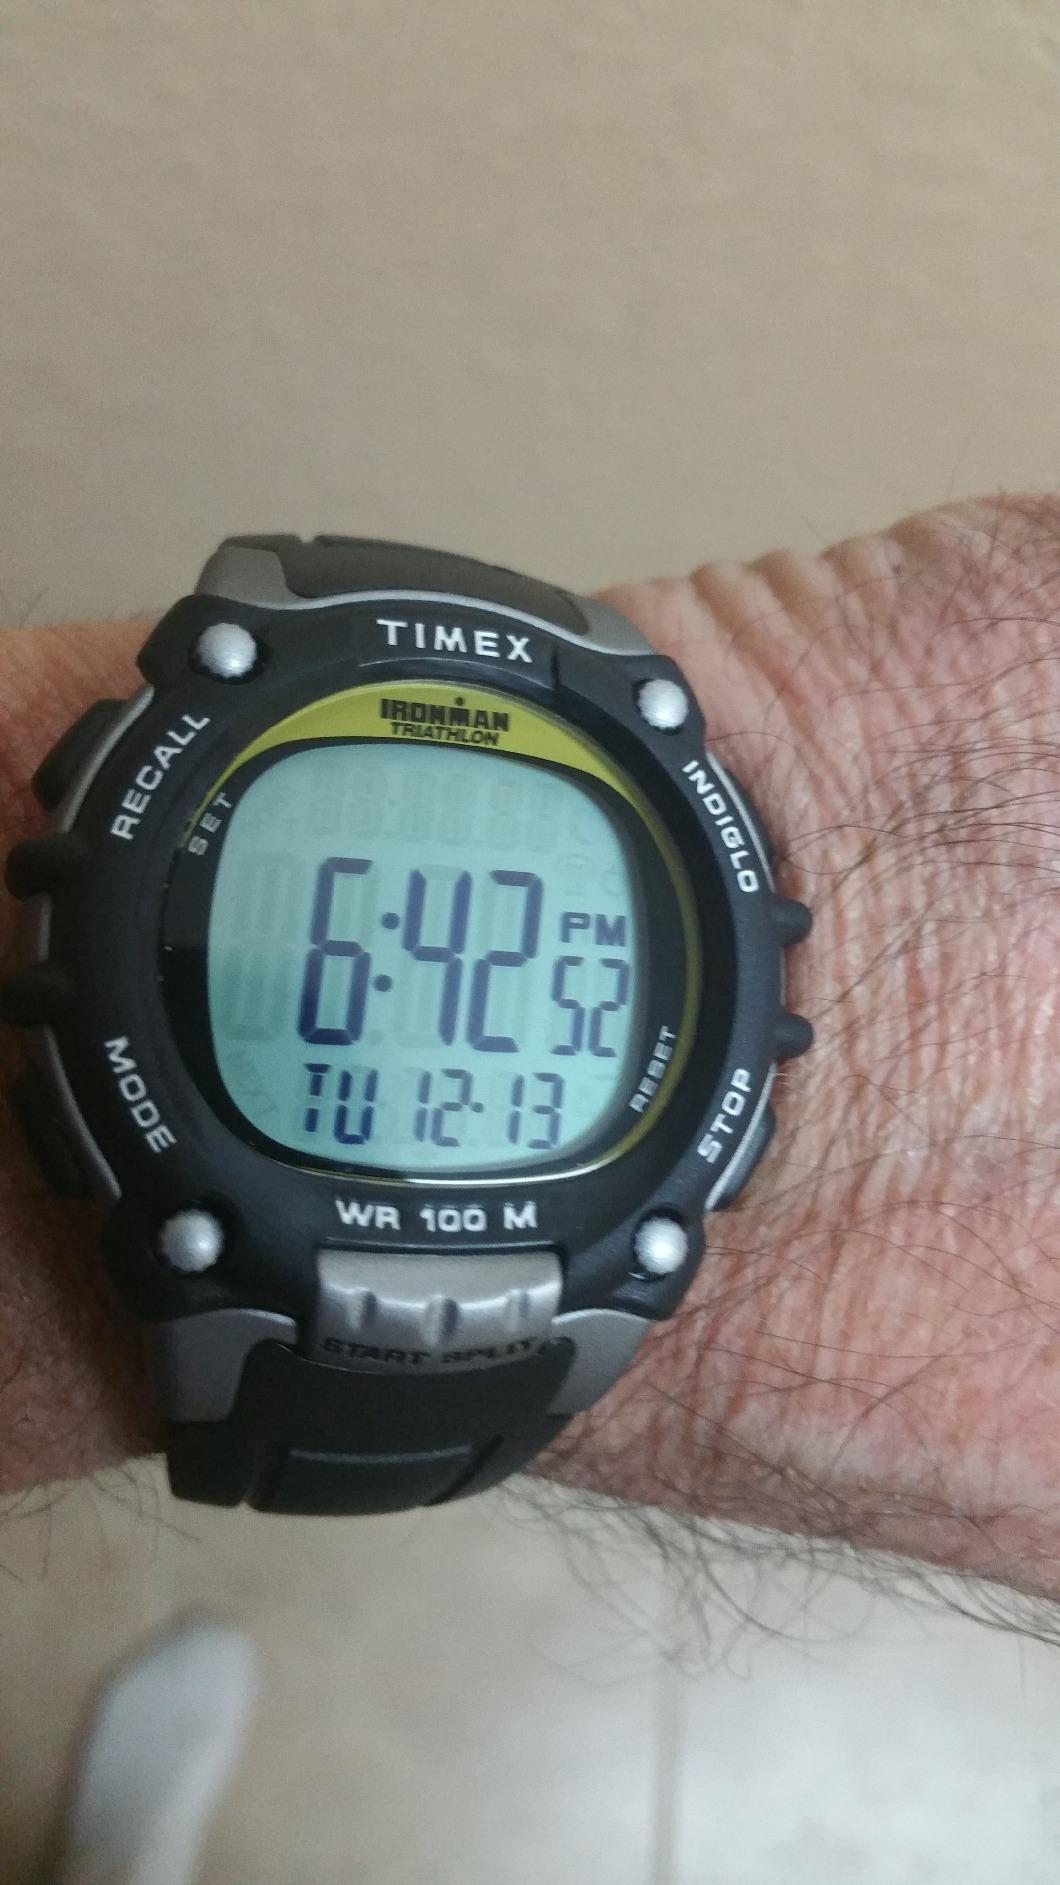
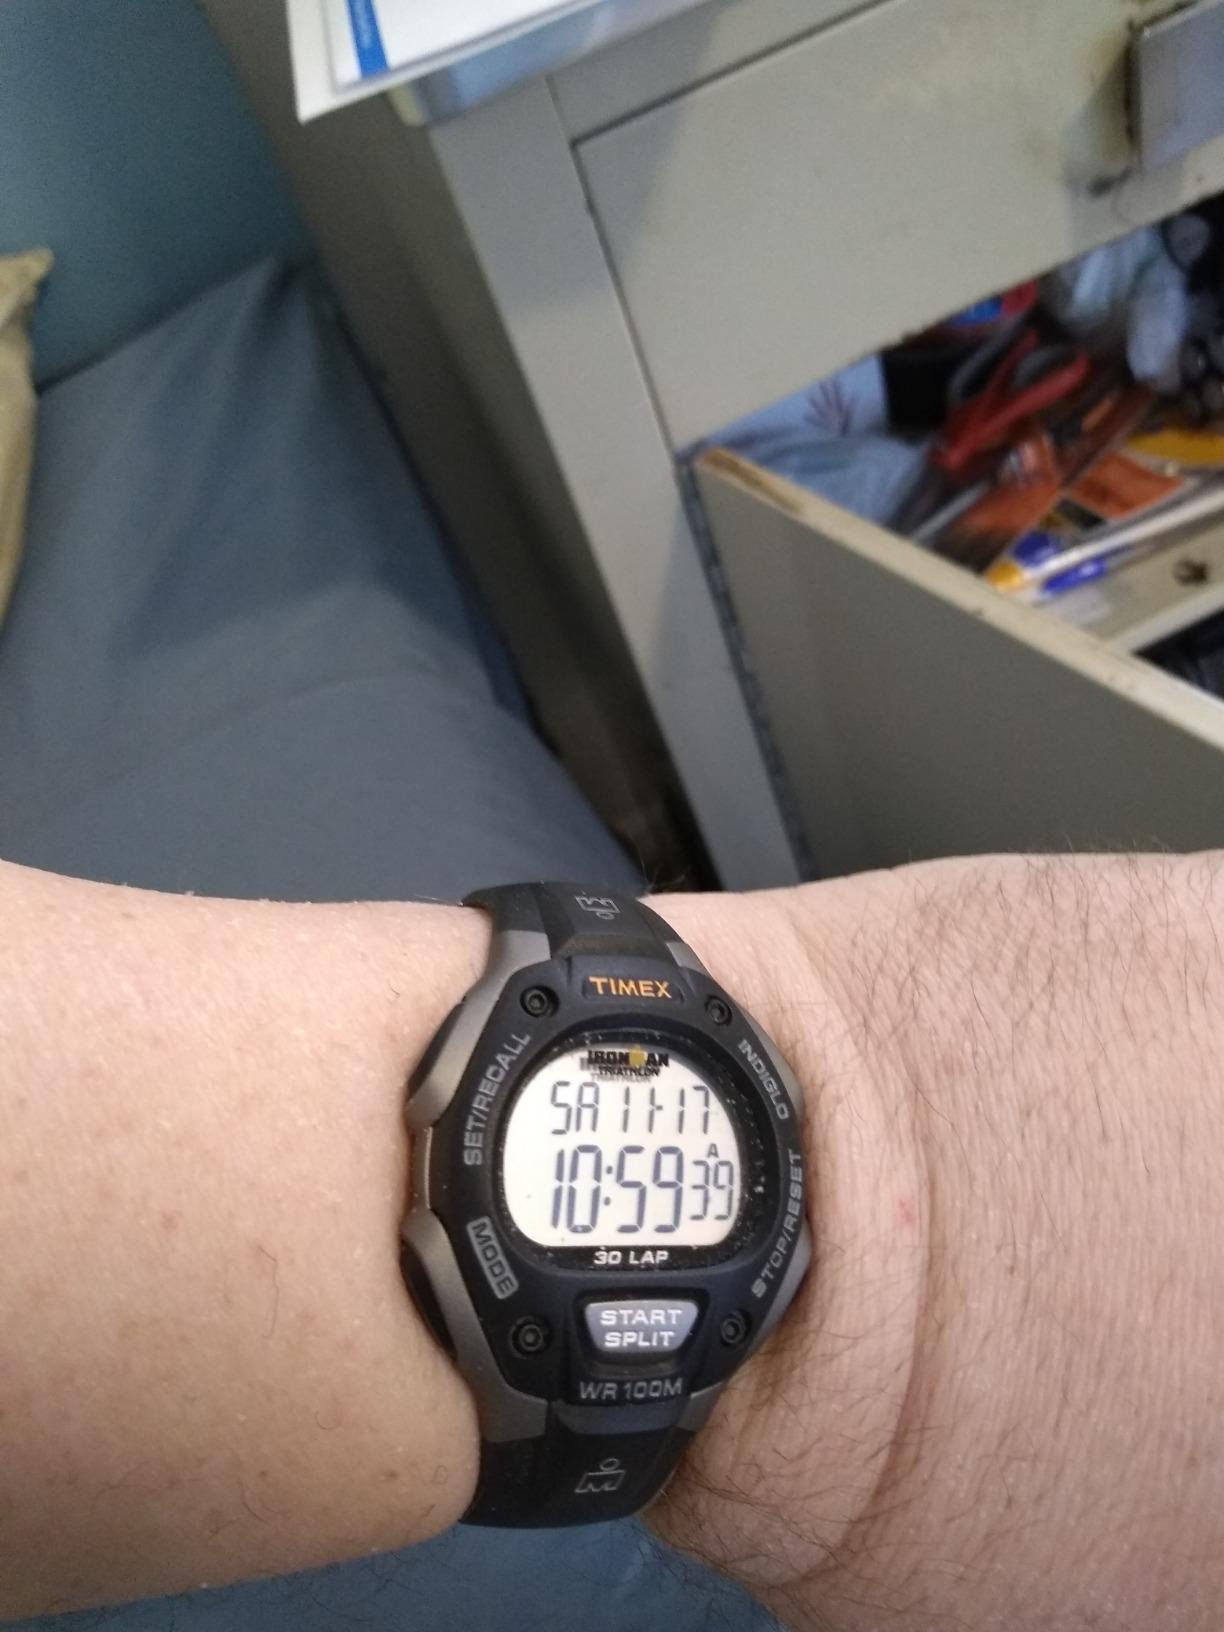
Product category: accessories_watch
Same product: no